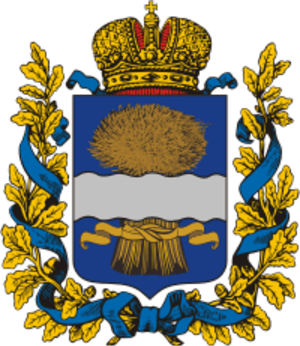
En 1914 l’Empire russe était divisé en cent gouvernements, oblasts et okrougs.
Le gouvernement de Varsovie est une division administrative de l’Empire russe, située dans le royaume de Pologne, avec pour capitale la ville de Varsovie. Créé en 1844 à partir du gouvernement de Mazovie le gouvernement exista jusqu’en 1917.